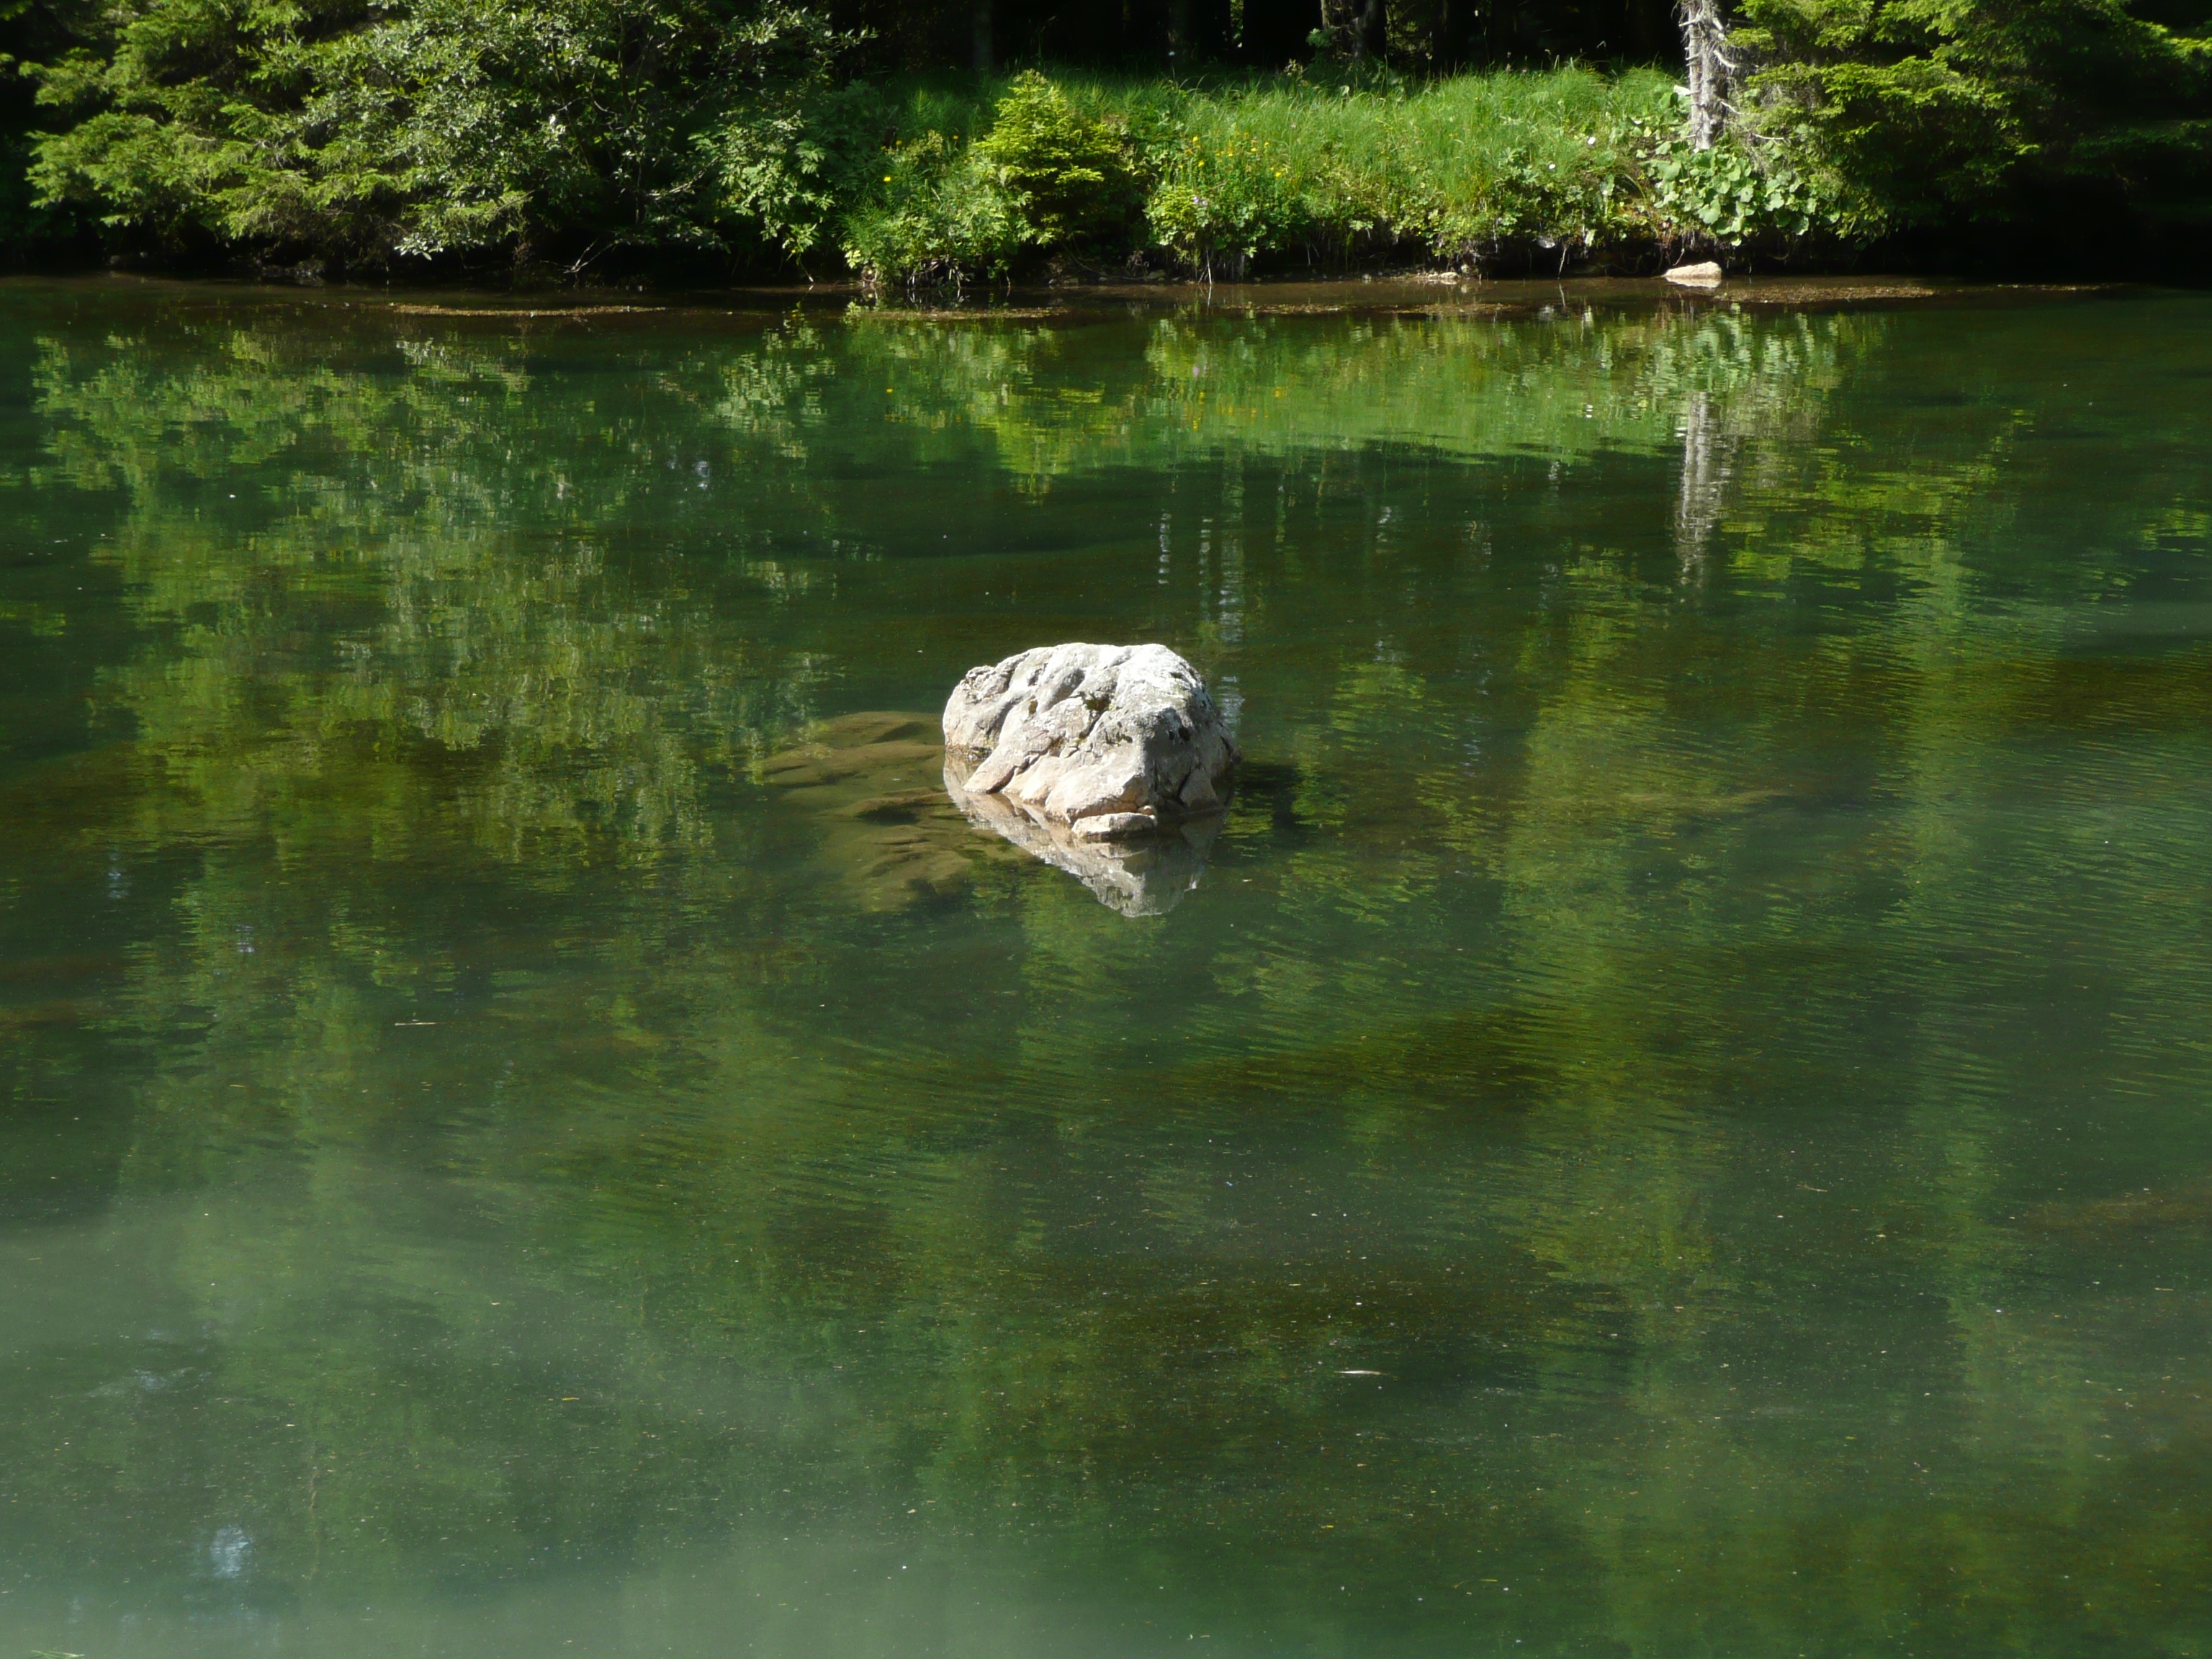
tree, water, nature, rock, lake, river, pond, wildlife, green, reflection, reptile, fauna, wetland, water bird